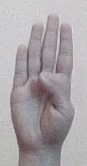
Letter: kaaf